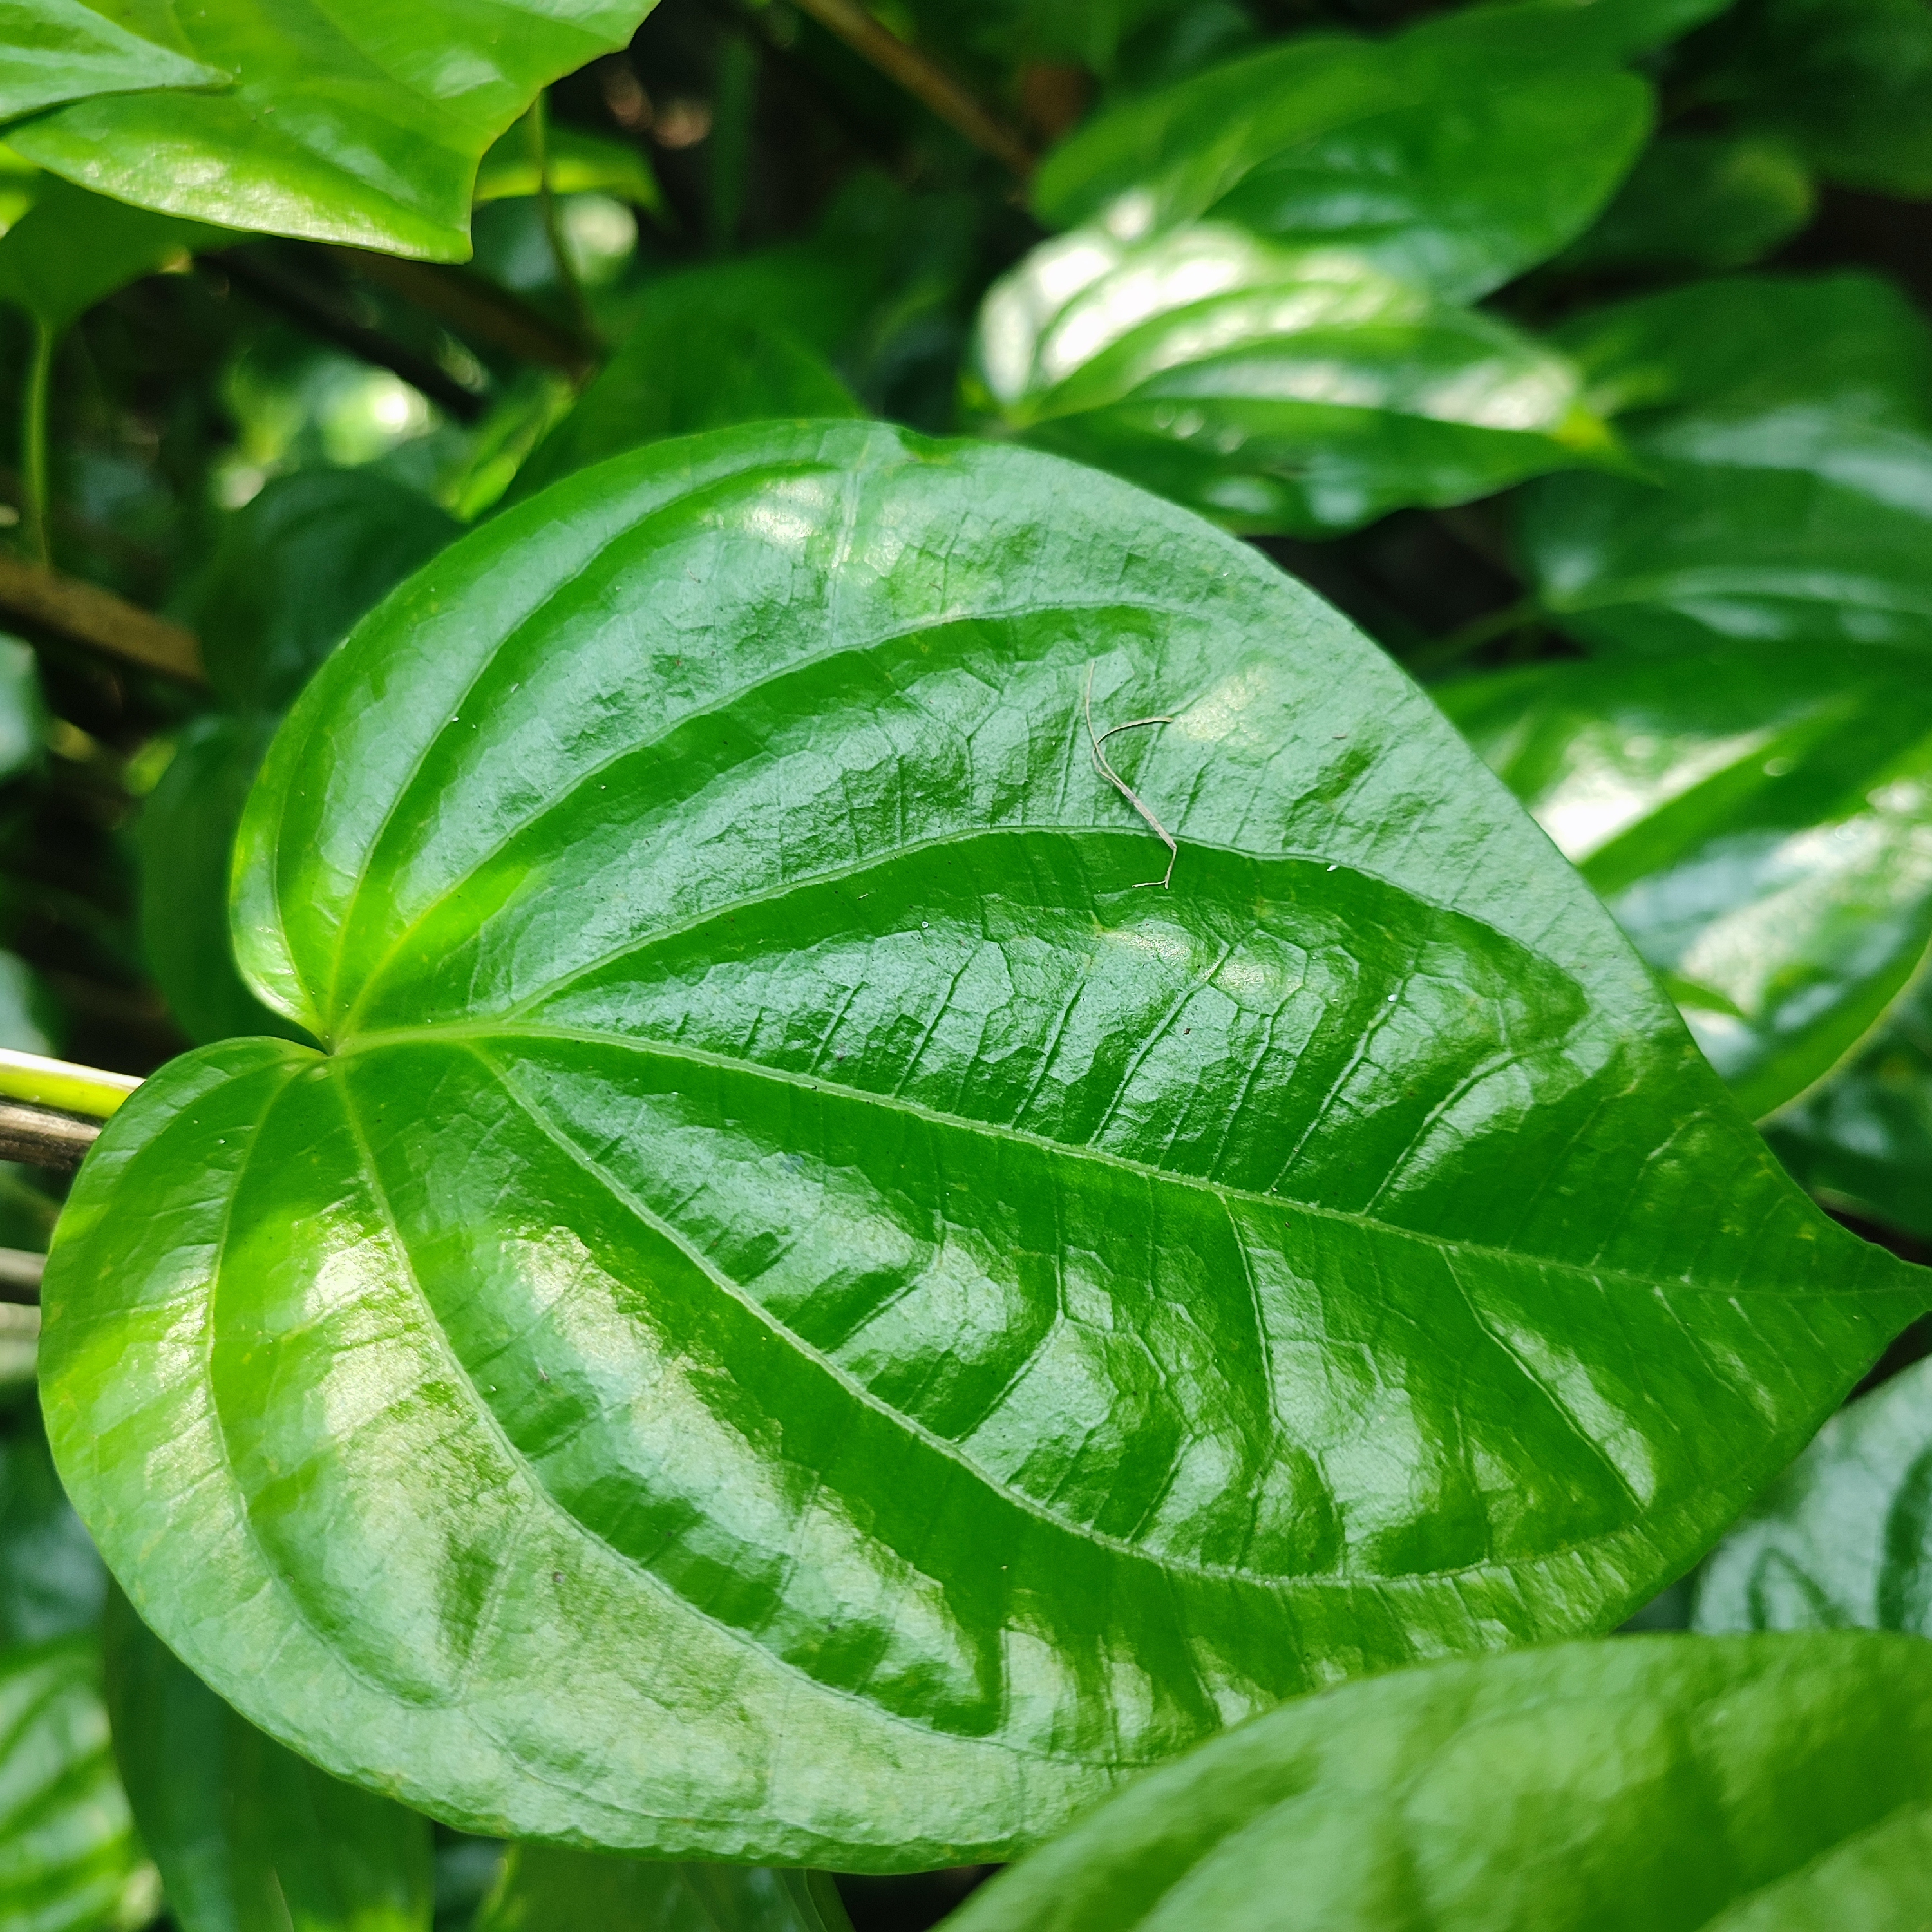
Label: Healthy_Leaf